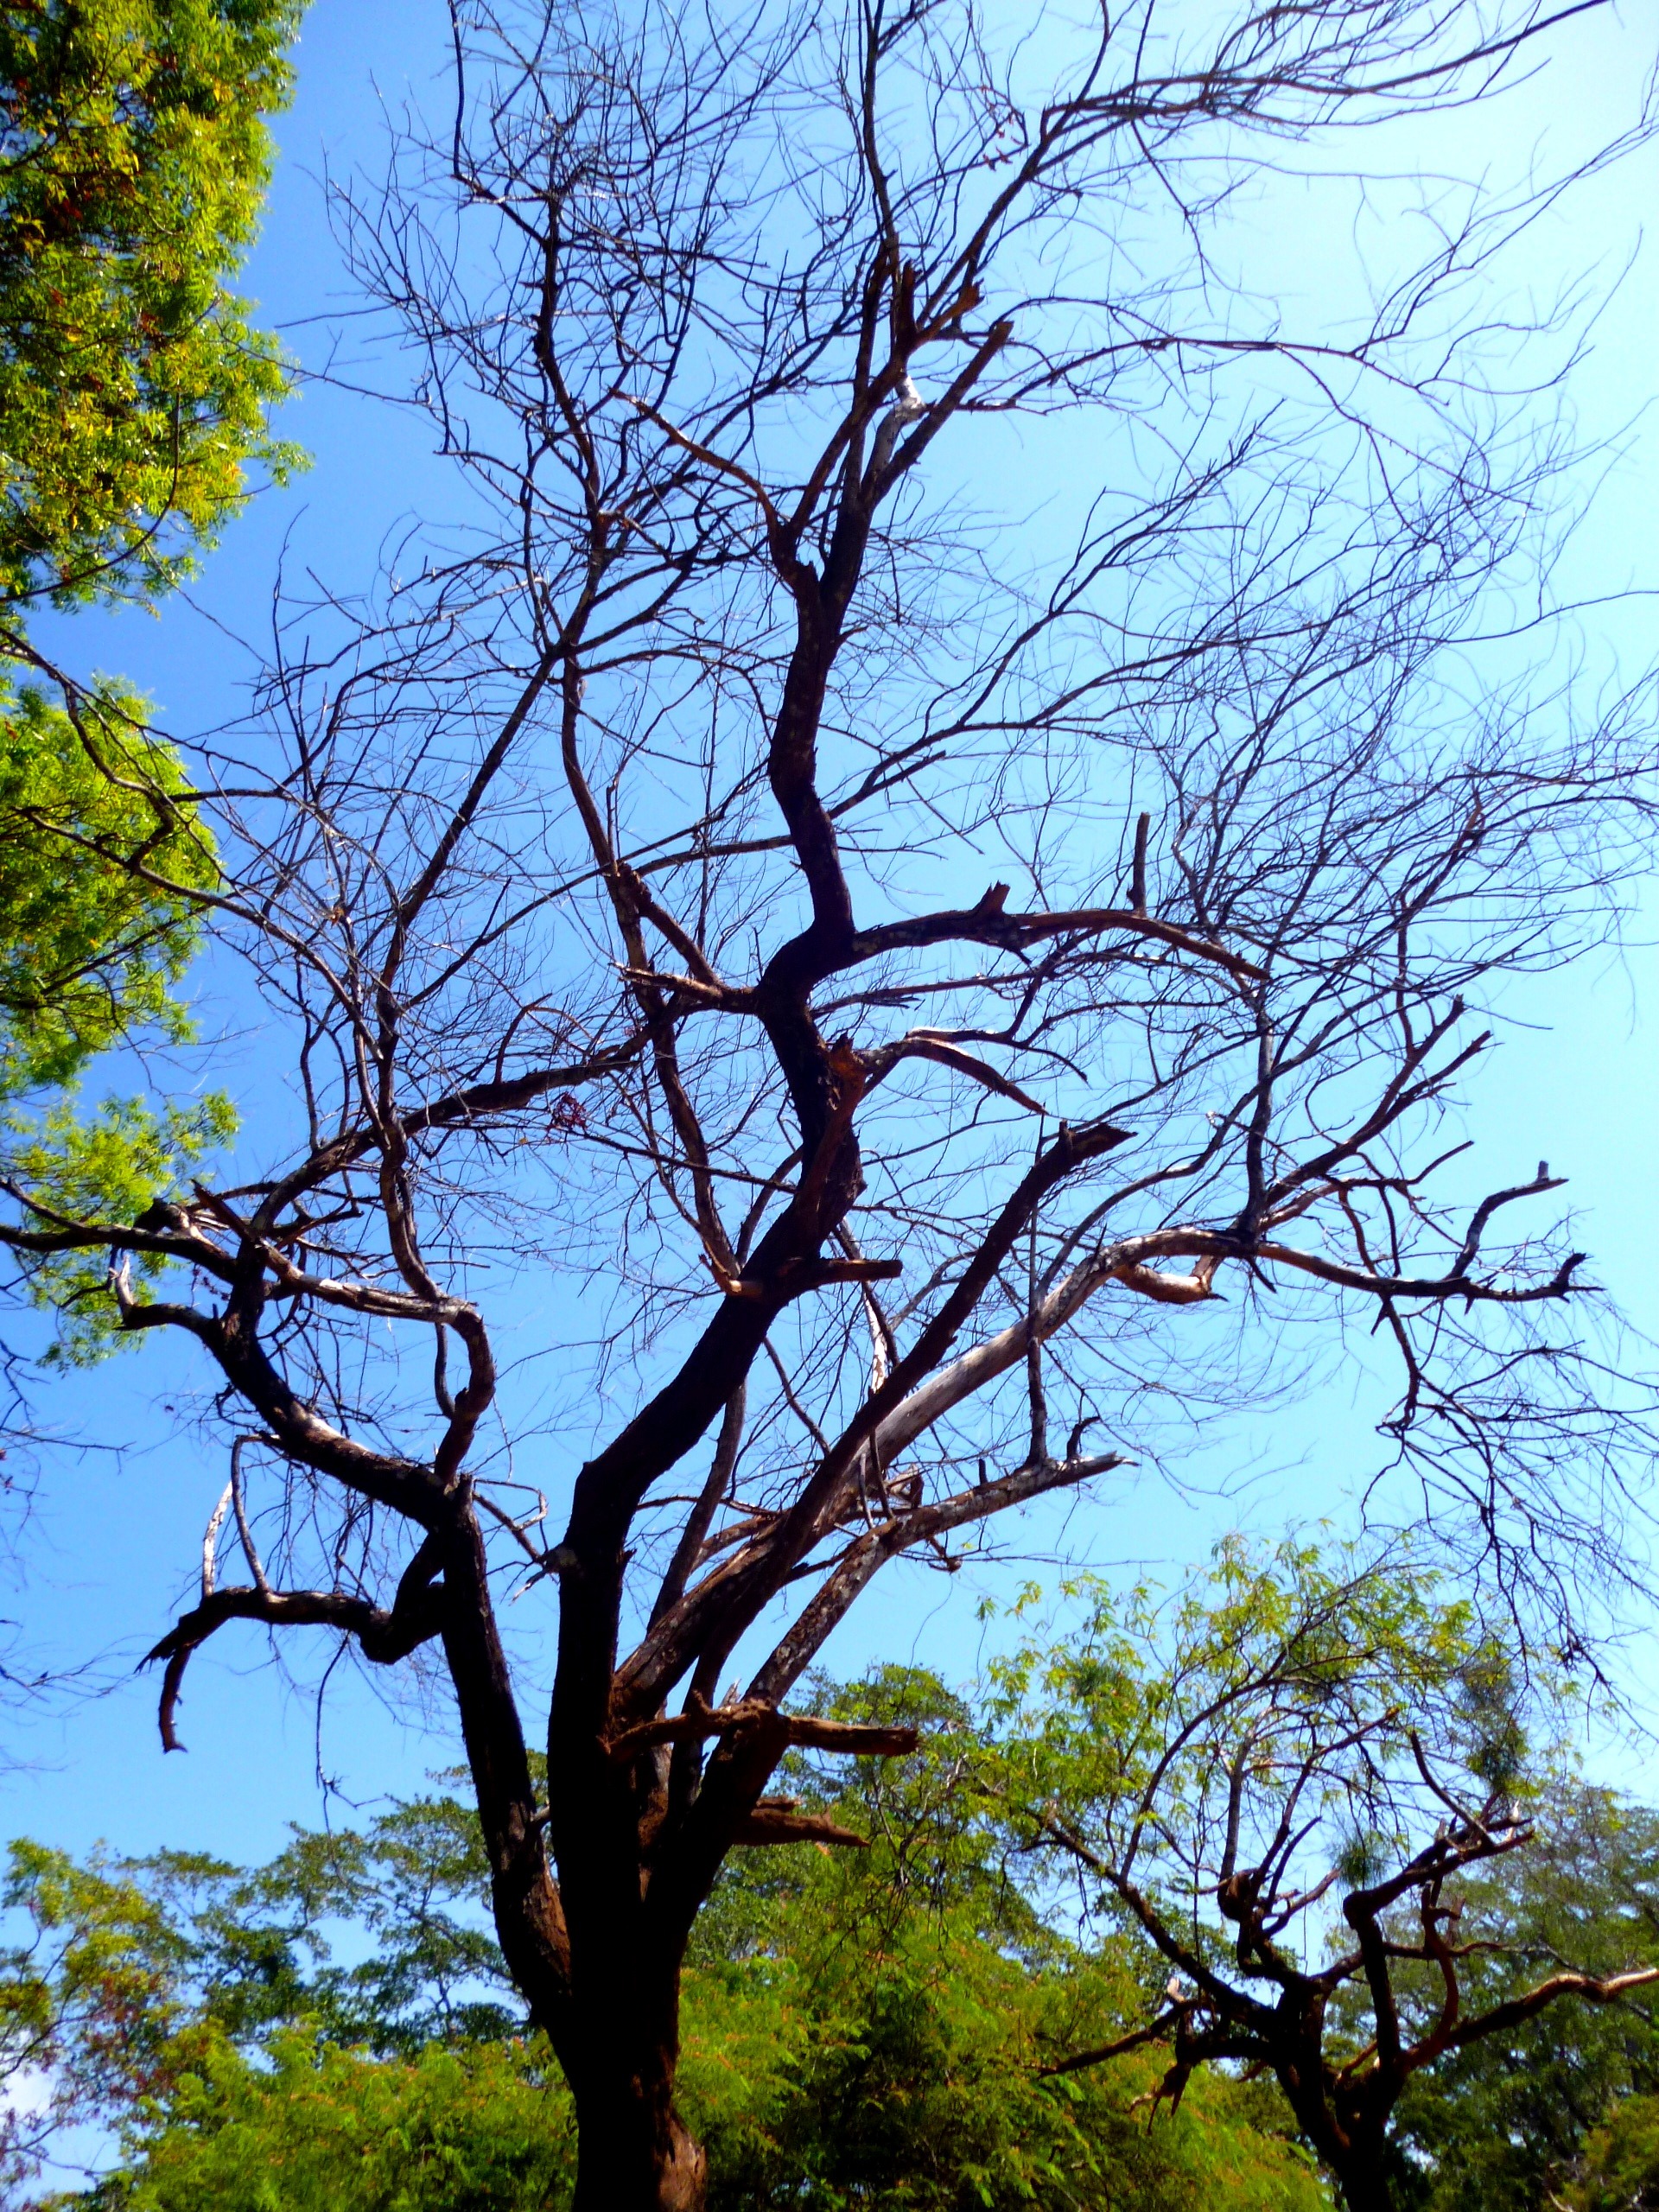
tree, nature, forest, wilderness, branch, plant, sky, leaf, flower, trunk, environment, agriculture, leaves, outdoors, woods, clouds, branches, deciduous, oak, woodland, ecosystem, organic, dry tree, woody plant, land plant